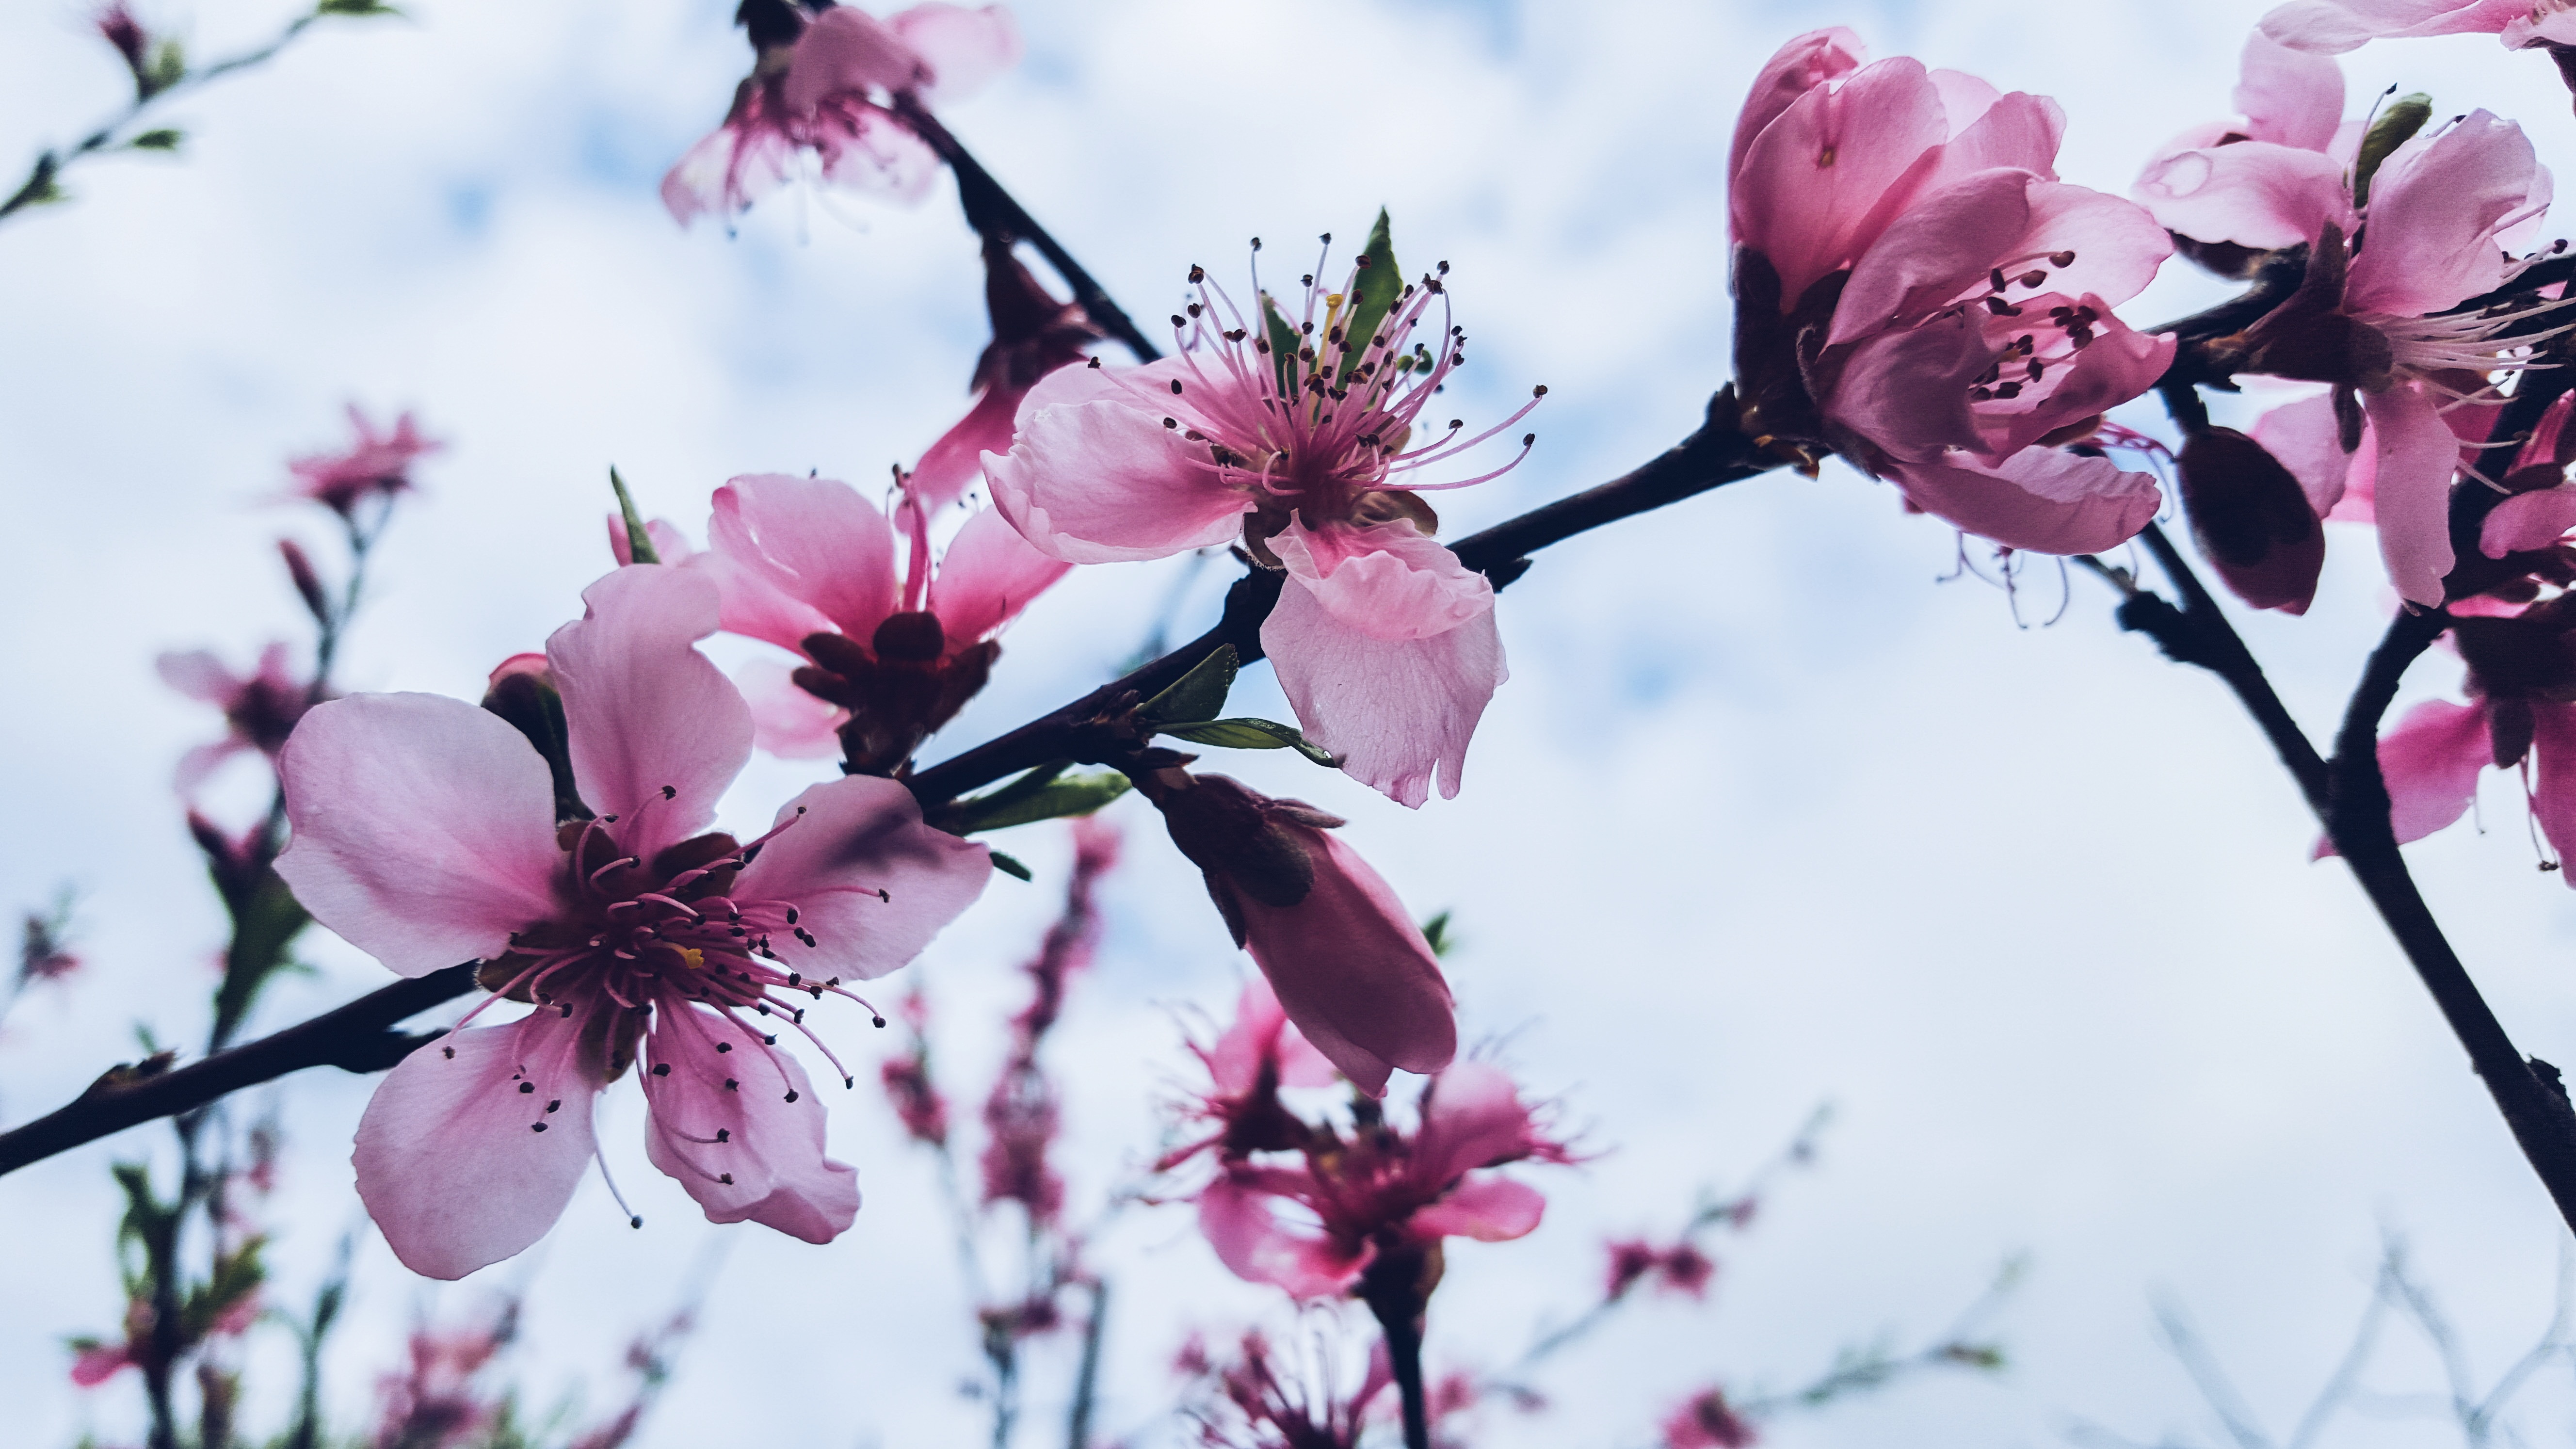
outdoor, branch, blossom, plant, flower, petal, bloom, summer, floral, aroma, spring, color, park, botany, blooming, garden, pink, flora, season, cherry blossom, flowers, close up, gardening, seasonal, springtime, aromatic, pearls, flowering plant, rose family, land plant